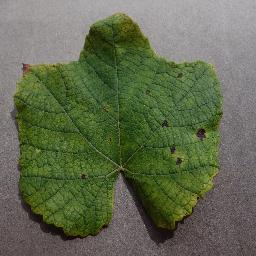
Label: Grape___Leaf_blight_(Isariopsis_Leaf_Spot)